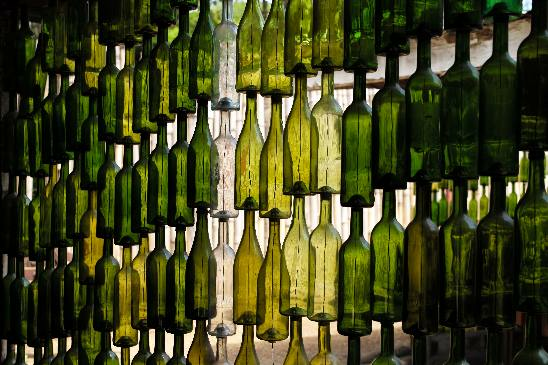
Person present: No